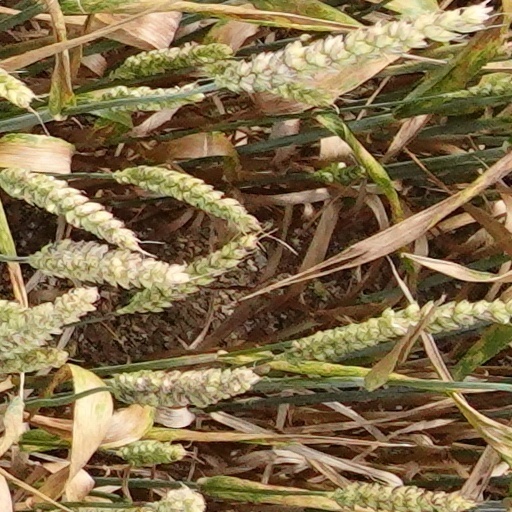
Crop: wheat